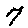
Label: 7